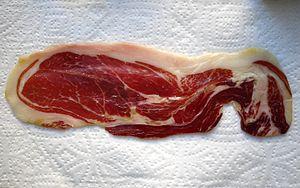
Une vue rapprochée sur une tranche de paletilla de porc ibérique nourris avec des glands (en espagnol ""paletilla de cerdo ibérico de bellota""). Cette charcuterie est obtenue avec les pattes antérieures du porc ibérique de bellota (le porc de race ibérique nourri avec des glands). La ""paletilla"" n' est pas du jambon. Le jambon est obtenu avec les pattes postérieures du porc. Bellota: gland."
Paleta peut se référer à :